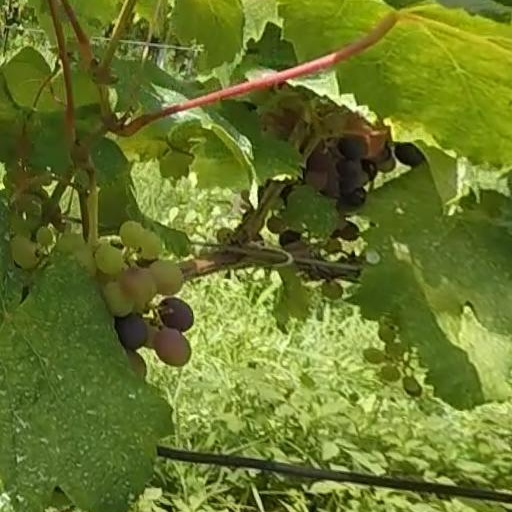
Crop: grape